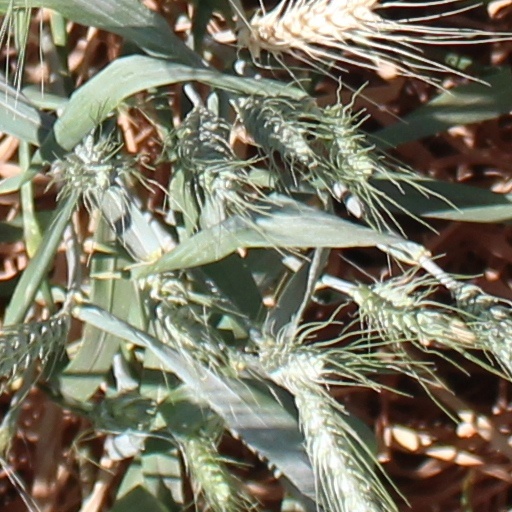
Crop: wheat